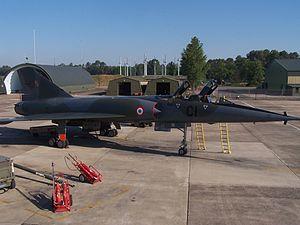
Les forces aériennes stratégiques françaises sont créées le 14 janvier 1964 et sont chargées de l'emploi des armes nucléaires au sein de l'Armée de l'air française.
L'escadron de chasse 1/4 Gascogne est une unité de combat de l'armée de l'air française. Basée sur la base aérienne 113 Saint-Dizier-Robinson, elle est équipée de Rafale et est la seconde unité de l'armée de l'air à en avoir reçus. Les avions de cet escadron portent un code de 113-IA à 113-IZ.
L’histoire militaire de la France couvre deux millénaires d'histoire à travers la France, l'Europe et les anciennes colonies françaises.
Le Mirage IV est un bombardier stratégique français dont les études ont débuté au milieu des années 1950. Entré en service en 1964, il fut le premier vecteur de la « triade » de la dissuasion nucléaire française. Sa carrière va durer plus de 40 ans dont les dix dernières années seront uniquement consacrées à des missions de reconnaissance. À partir de 1960, le Mirage IV est l'un des deux premiers avions au monde capables de voler à Mach 2 soutenu pendant plus d'une demi-heure d'affilée. L'expérience du vol bi-sonique acquise servira ensuite au programme Concorde.